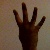
The image shows a hand gesture representing the number 4 in Indian Sign Language.